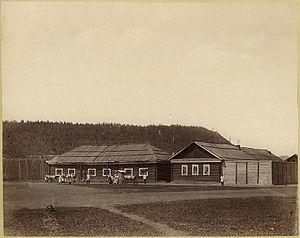
La Tragédie de la Kara est un suicide collectif de prisonniers politiques du bagne de la Kara intervenu dans la nuit du 7 au 8 novembre 1889, en acte de protestation contre les mauvais traitements qu'ils subissaient.